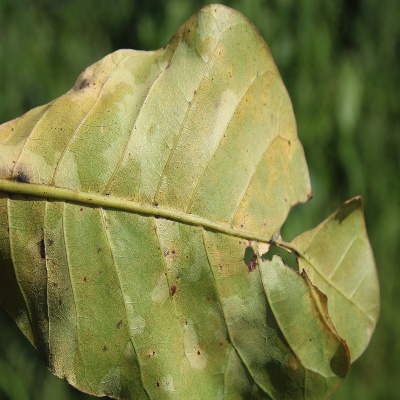
Crop: Cashew
Condition: anthracnose